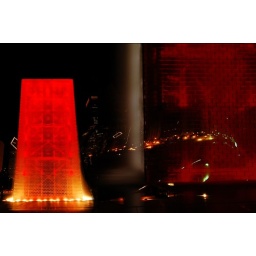
red face fountains at millennium park. . . three photos. . . the bean is in the background